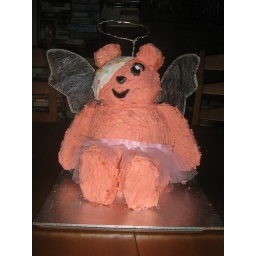
pink pudsey (children in need) angel cake